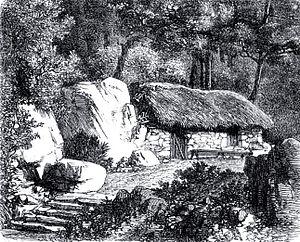
La «
Le parc Jean-Jacques-Rousseau est un parc à l'anglaise situé à Ermenonville, dans le département de l'Oise.
Ermenonville est une commune française située dans le département de l'Oise, en région Hauts-de-France.
René-Louis de Girardin, marquis de Vauvray, poursuivit une brève carrière militaire avant de devenir en 1766 seigneur d'Ermenonville et créateur des jardins d'Ermenonville. Premier jardin à l'anglaise sur le continent, ce dernier fut à l'origine de la mode des jardins paysagers anglo-chinois et exerça une influence sur la création de parcs jusqu'au milieu du XIXᵉ siècle. Girardin avait aussi des ambitions de philosophe, réformateur social et musicien, entre autres, mais ne laissa aucune œuvre d'envergure de ses autres domaines d'activités intellectuelles.